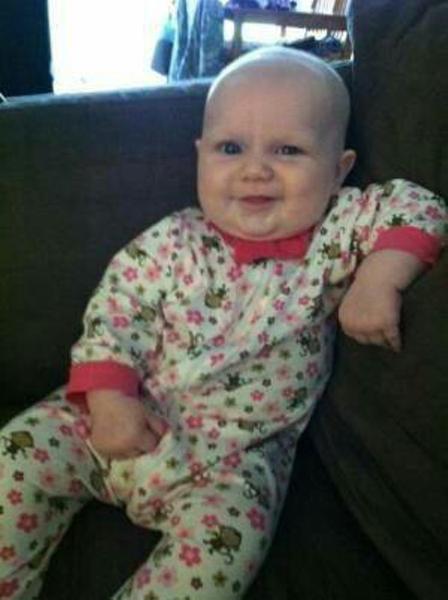
回答: ダンカン!この野郎!